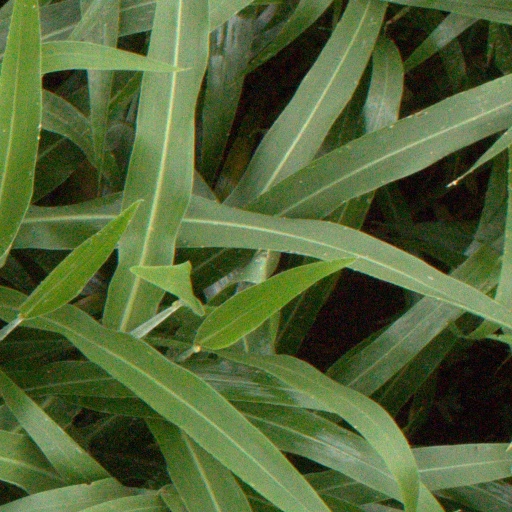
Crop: sorghum